Heaviside (lunar crater)

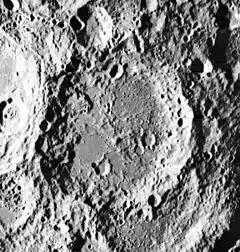
Lunar Orbiter 2 image

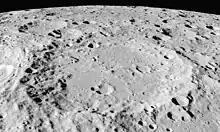
Oblique view of Heaviside from Apollo 17

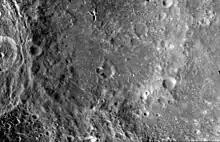
Southern Heaviside crater

Heaviside is a large lunar impact crater that is located on the far side of the Moon. It is attached to the eastern rim of the equally large walled plain Keeler, although Keeler is somewhat less eroded. To the northwest lies the crater Stratton, and to the southeast is the prominent Aitken.